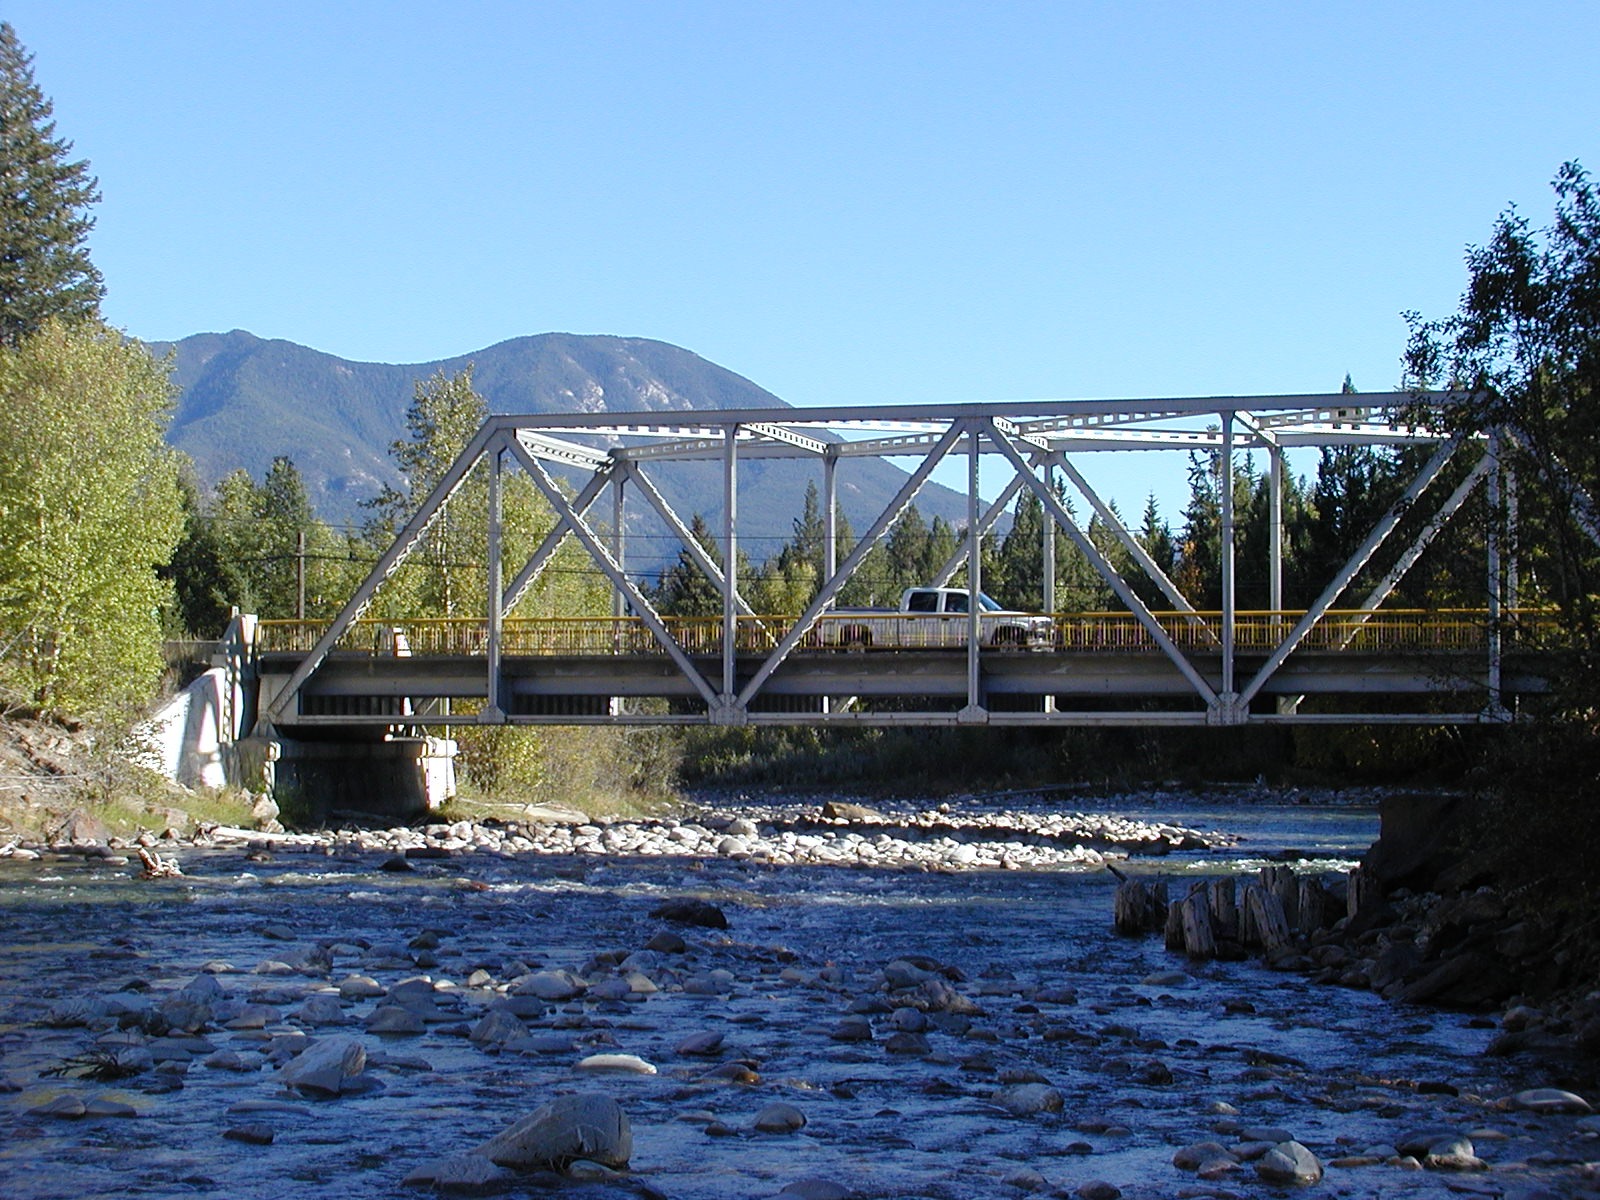
landscape, water, bridge, river, scenery, reservoir, waterway, iron bridge, arch bridge, truss bridge, nonbuilding structure, kootenay county